MC Marcinho

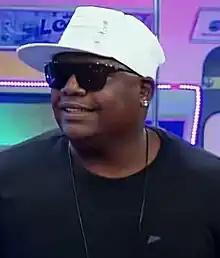
MC Marcinho in 2019

Márcio André Nepomuceno Garcia (11 November 1977 – 26 August 2023), better known as MC Marcinho, was a Brazilian singer and composer of funk melody. He was famous for such hits as "Rap do Solitário", "Princesa", "Glamurosa", "Garota nota 100", and "Tudo é festa". During the height of his career, he was dubbed the "Prince of Funk".